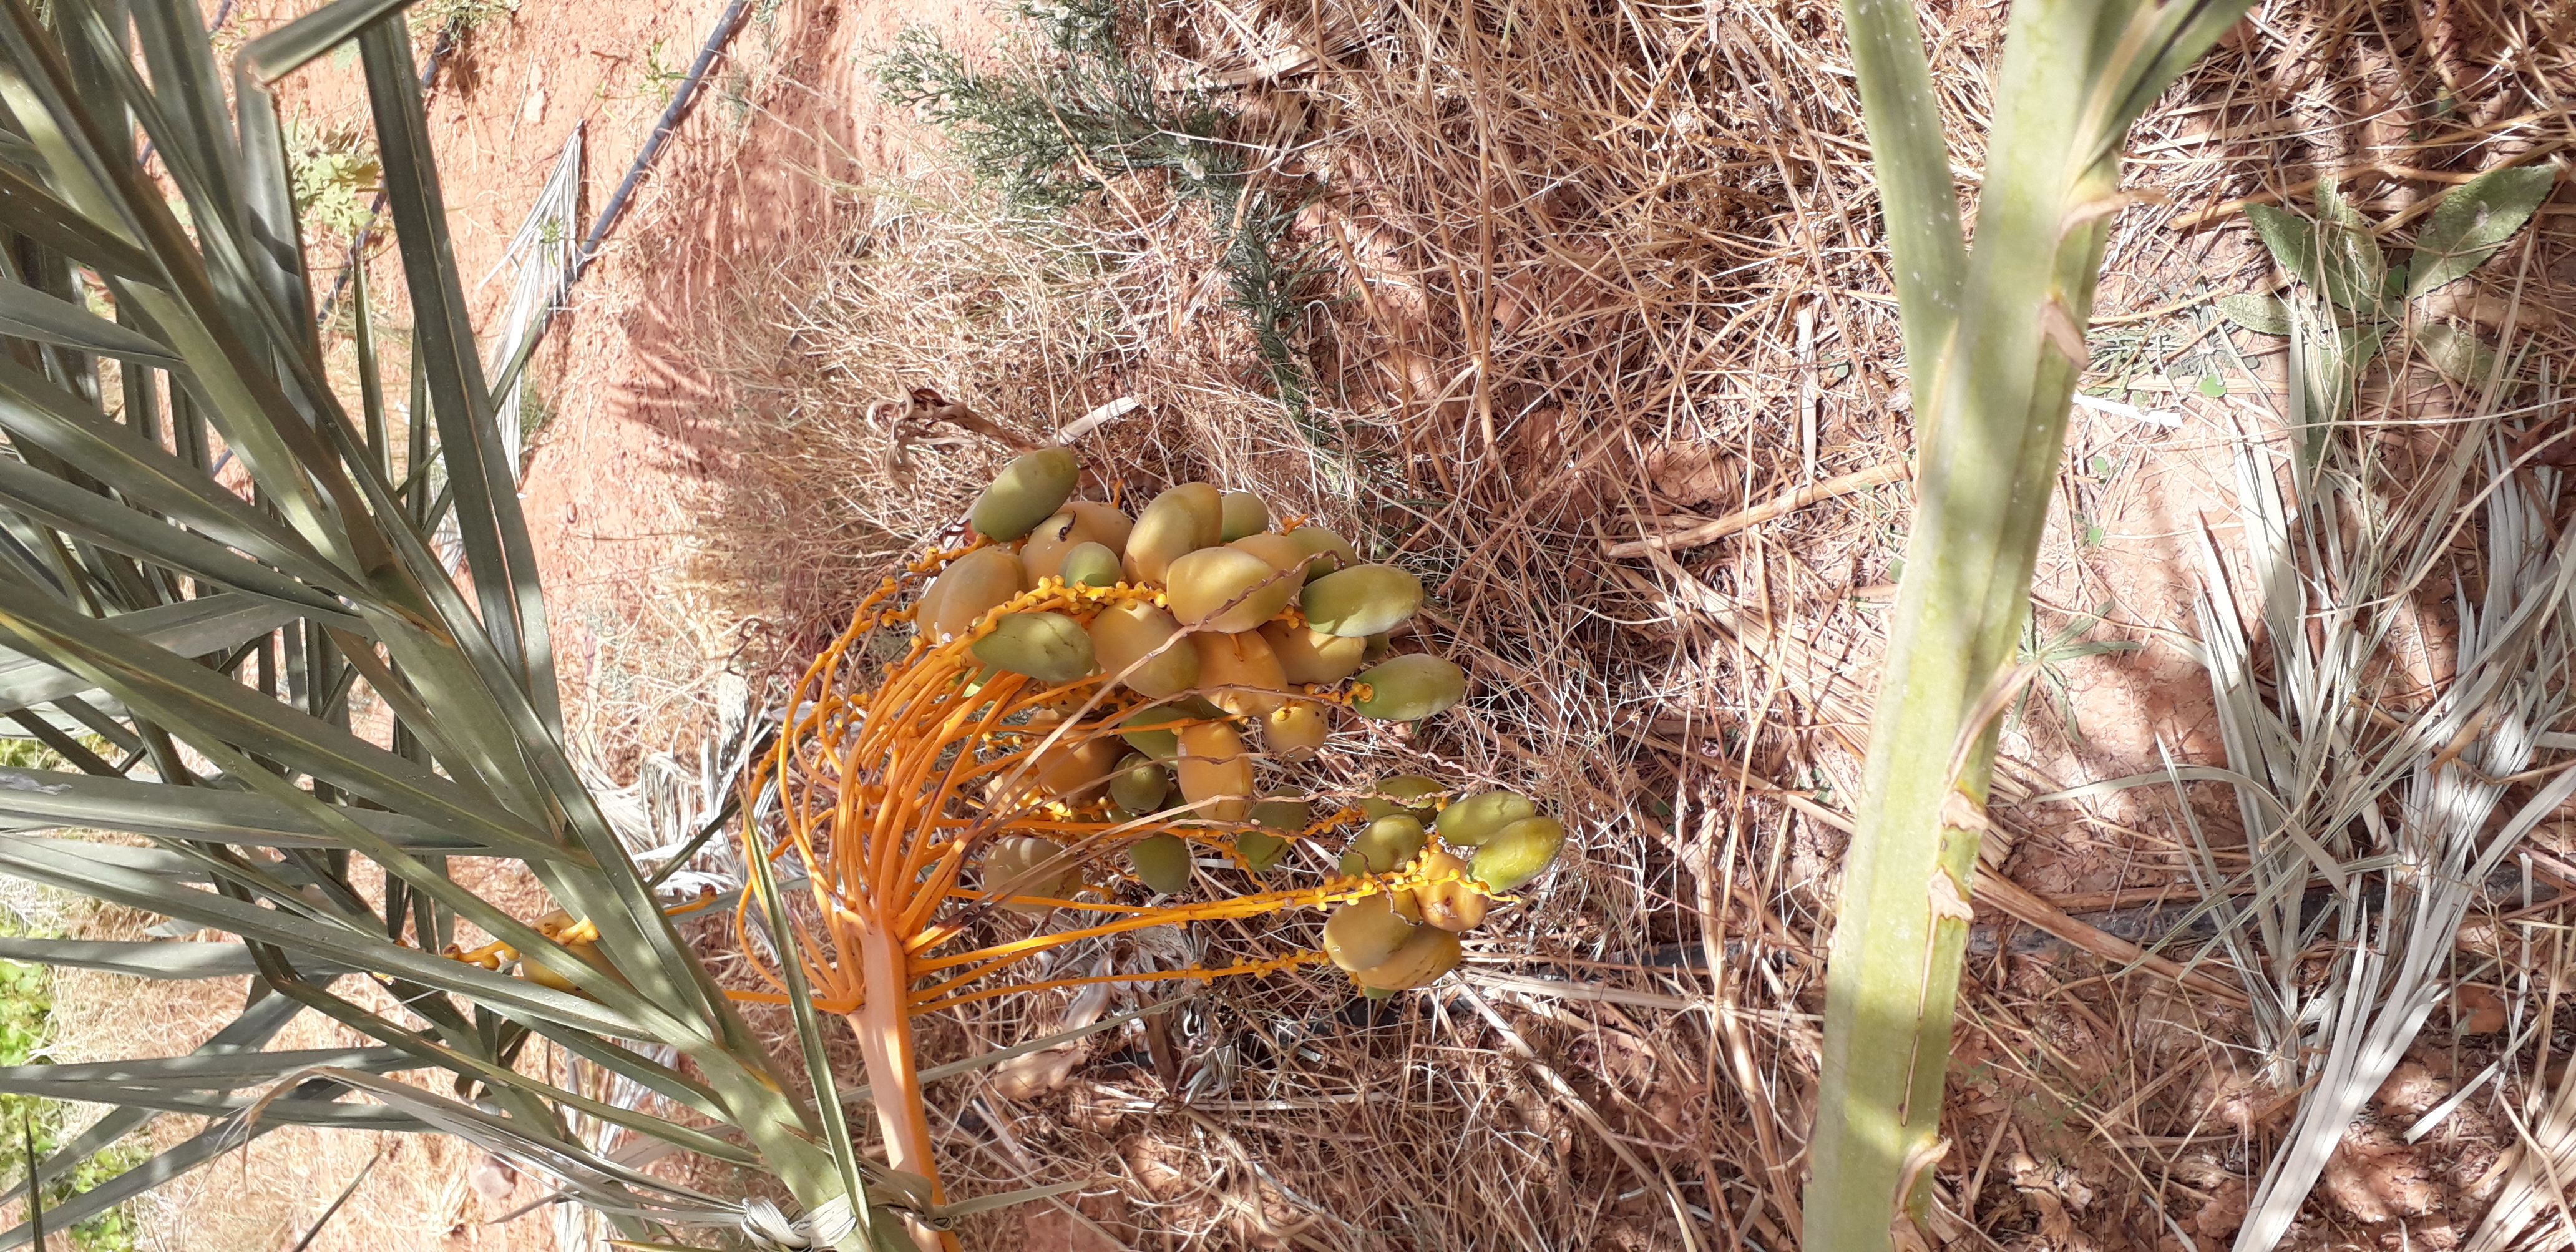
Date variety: Boumajhoul